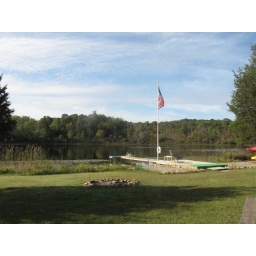
Outside the lake house we rented in Dexter, Michigan.